2027 Jeux de la Francophonie

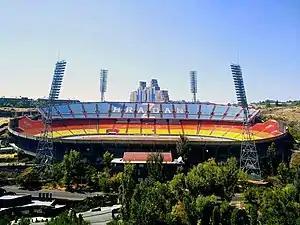
Hrazdan Stadium

Member states or governments of the Organisation internationale de la Francophonie are eligible to send teams.